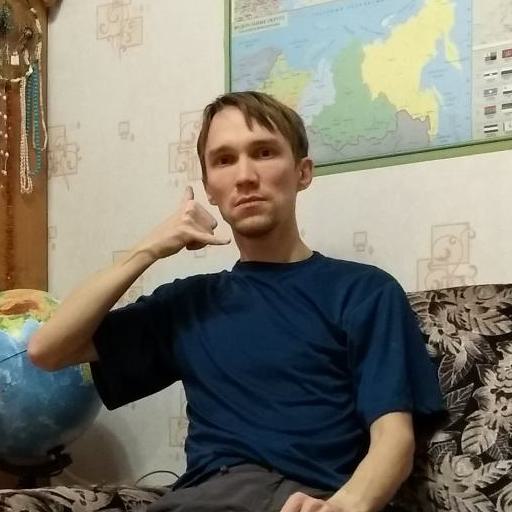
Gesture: call